Polymethylsiloxane polyhydrate

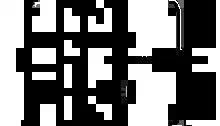

Polymethylsiloxane polyhydrate (PMSPH), or methylsilicic acid hydrogel (brand name — Enterosgel), is an enterosorbent used for binding and removing various toxic substances, infectious agents and metabolites from the gastrointestinal tract. It is available in the form of a homogeneous pasty mass of white or almost white colour, odorless and tasteless.